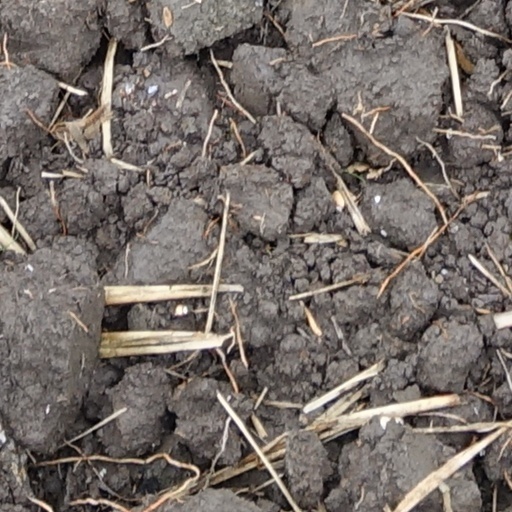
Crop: wheat